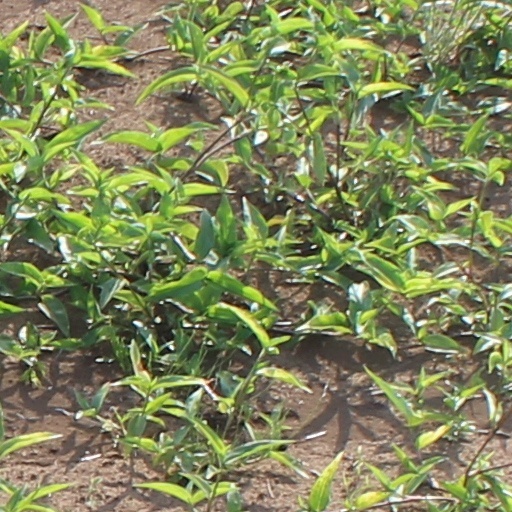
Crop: wheat